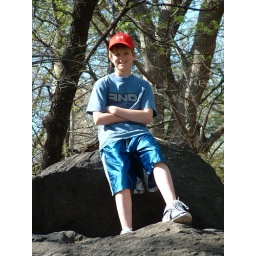
Josiah perches atop a rock hill in Central Park.